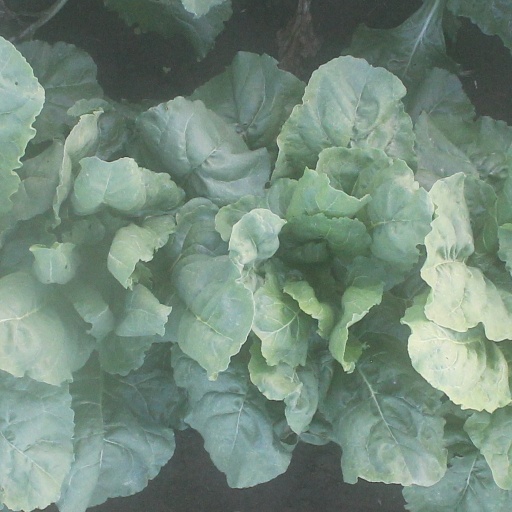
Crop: sugar beet